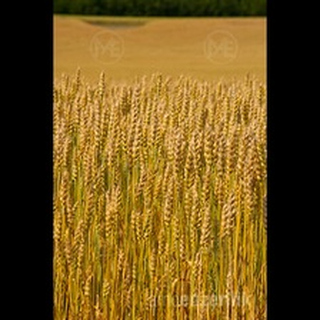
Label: wheat_blast